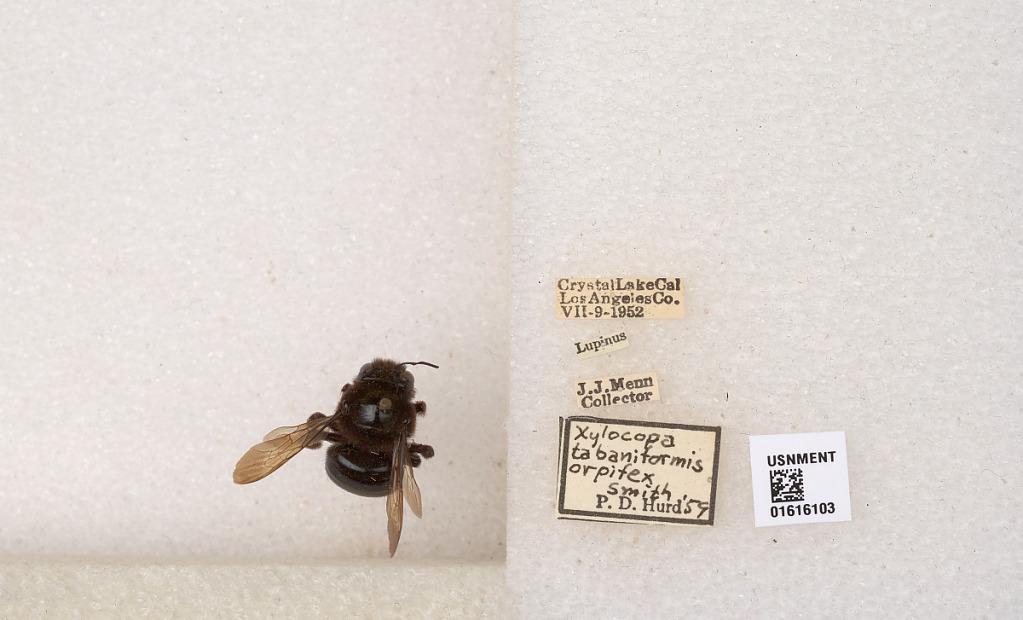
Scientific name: Xylocopa (Notoxylocopa) tabaniformis orpifex Smith
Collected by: J. Menn
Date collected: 1952-7-9
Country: United States
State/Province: California
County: Los Angeles
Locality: Crystal Lake
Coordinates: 34.3188, -117.847
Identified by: Hurd, P. D.